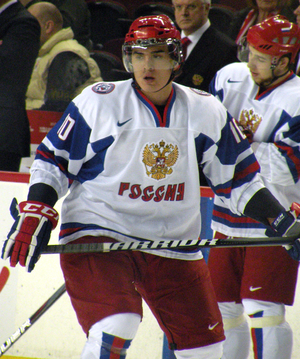
Le repêchage d'entrée dans la LNH 2012 est le 50ᵉ repêchage d'entrée de l'histoire de la Ligue nationale de hockey, ligue professionnelle de hockey sur glace d'Amérique du Nord. Ce repêchage a eu lieu dans la ville de Pittsburgh en Pennsylvanie, aux États-Unis, les 22 et 23 juin 2012 dans l'aréna des Penguins de Pittsburgh, le Consol Energy Center.